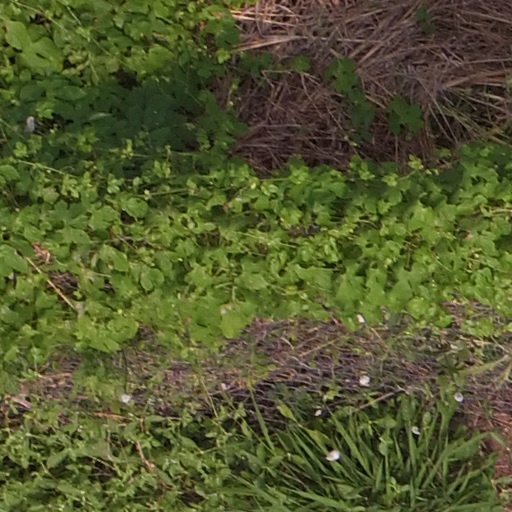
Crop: maize; corn